Virginia Foxx

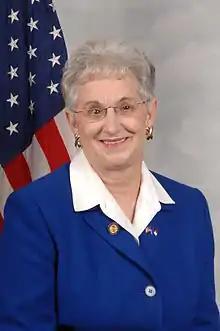
Foxx during the 110th Congress

In September 2005, Foxx was one of 11 members of Congress to vote against the $51 billion aid package to victims of Hurricane Katrina.